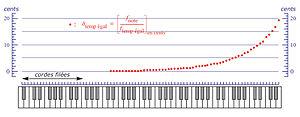
Les cordes de piano sont des cordes filées dans le grave et des fils d'acier de diamètre relativement important dans le médium et dans l'aigu. Ces fils d'acier, du fait de leur raideur, ont une inharmonicité d'autant plus grande que la corde est plus courte.